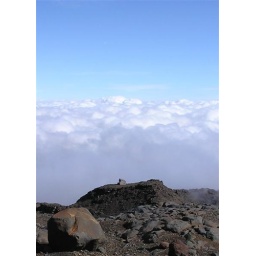
Perfect day. Low clouds all around the mountains but blue sky above